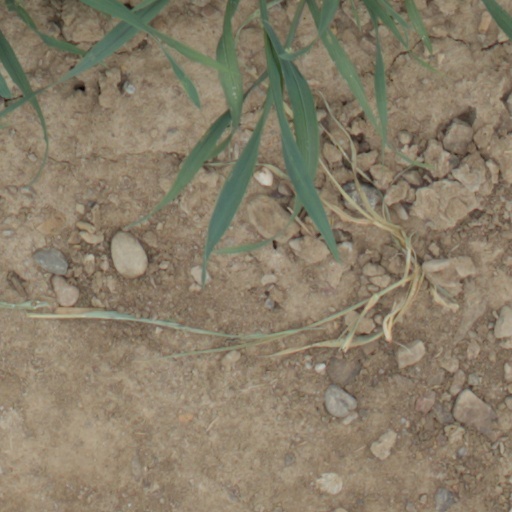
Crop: wheat